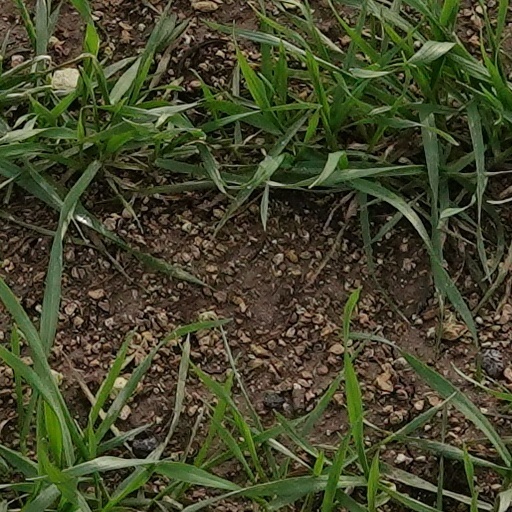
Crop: wheat